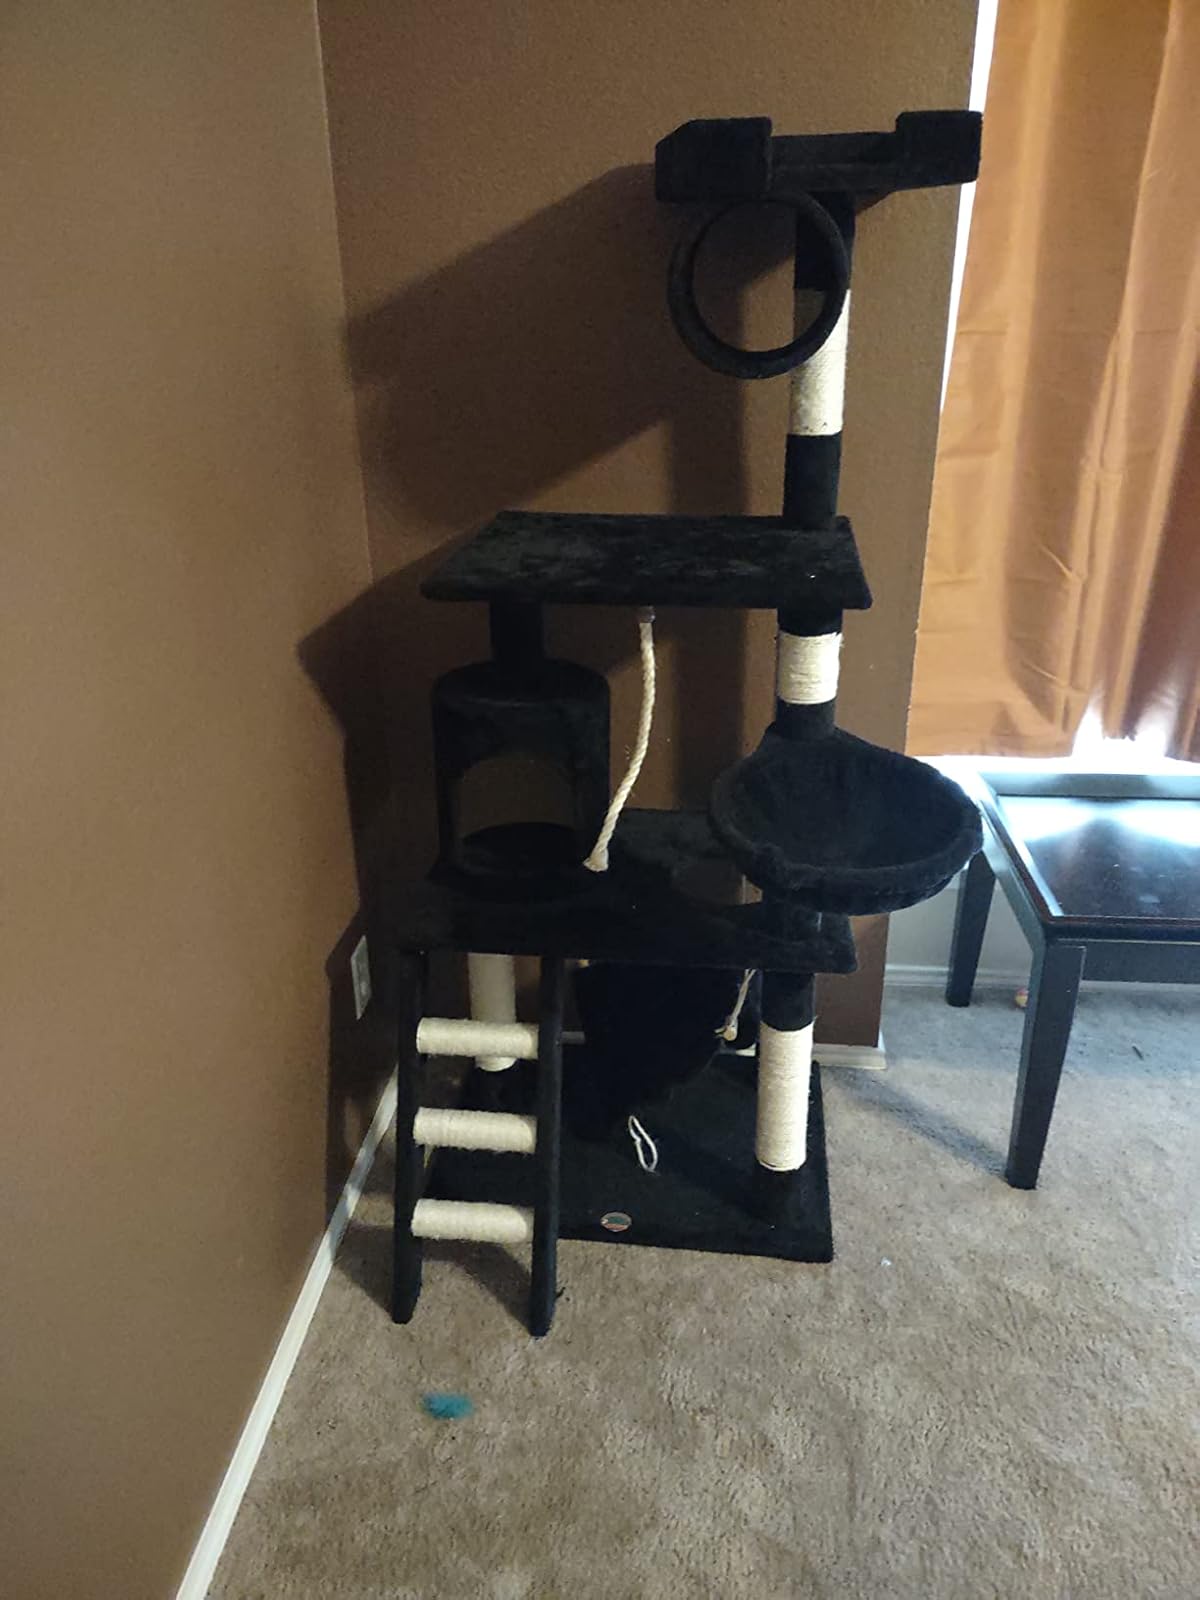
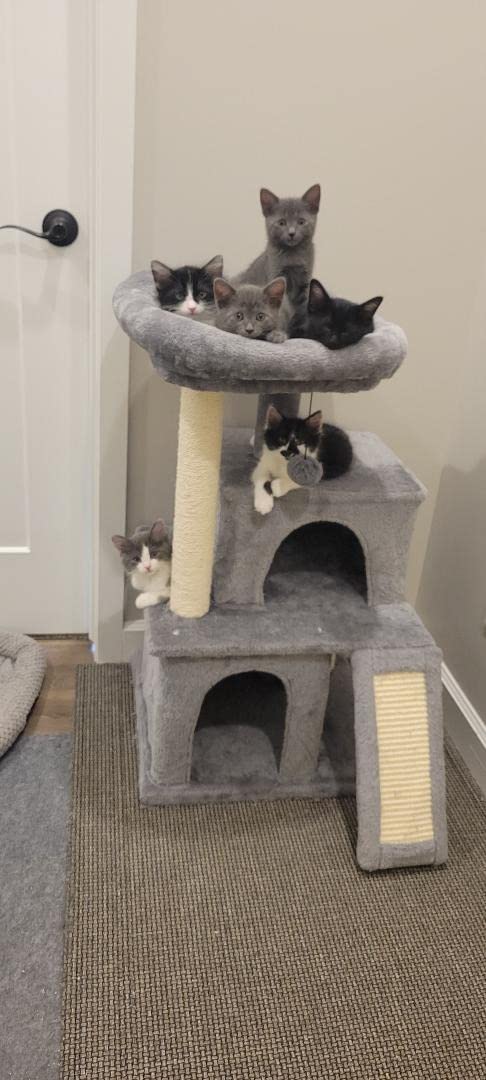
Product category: items_cat tree
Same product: no